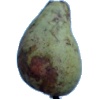
Label: Pear Stone 1